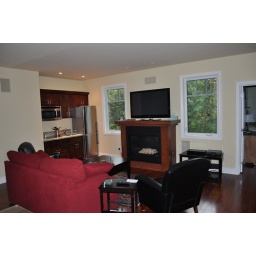
Plasma flat screen television over gas fireplace.